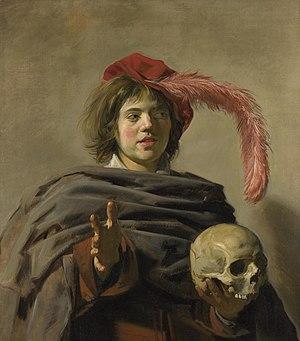
Frans Hals est un peintre baroque néerlandais, considéré, avec Rembrandt et Johannes Vermeer, comme l'un des plus importants du siècle d’or.
Une vanité est une représentation allégorique de la mort, du passage du temps, de la vacuité des passions et activités humaines.
Cette page établit une liste des peintures de Frans Hals. Son œuvre est composée uniquement de portraits de personnes de Haarlem ou ses environs.